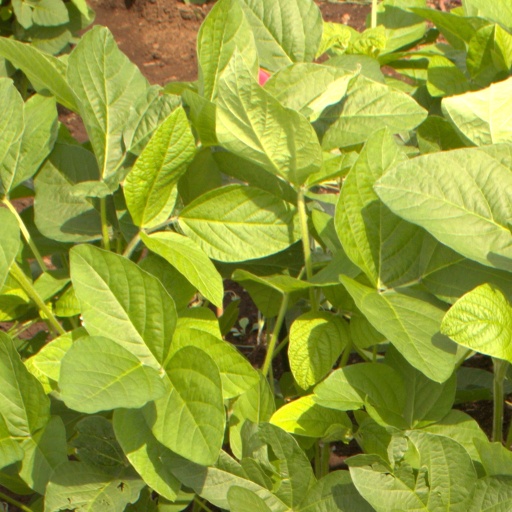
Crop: soybean